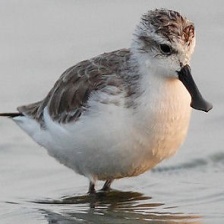
Species: SPOON BILED SANDPIPER
Scientific name: CALIDRIS PYGMAEA
ImageNet parent category: red-backed_sandpiper